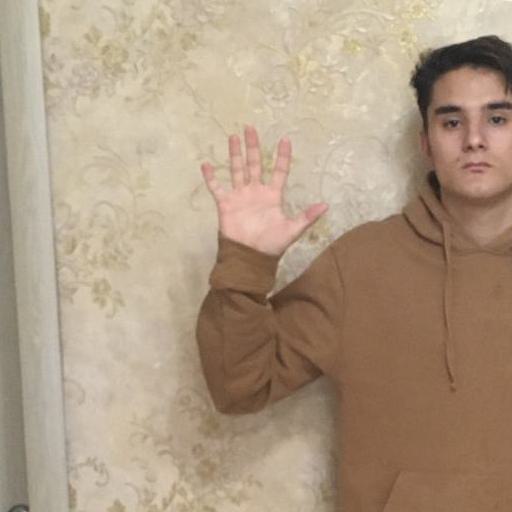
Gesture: palm